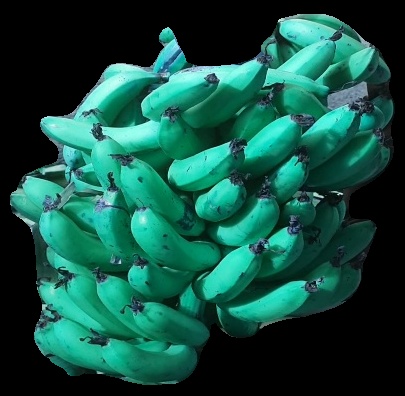
Variety: pachbale
Grade: grade3